Jason Davidson

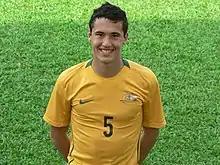
Davidson with Australia U20 in 2009

Jason Alan Davidson (born 29 June 1991) is an Australian professional soccer player who plays as a left-back for Greek club Panserraikos.